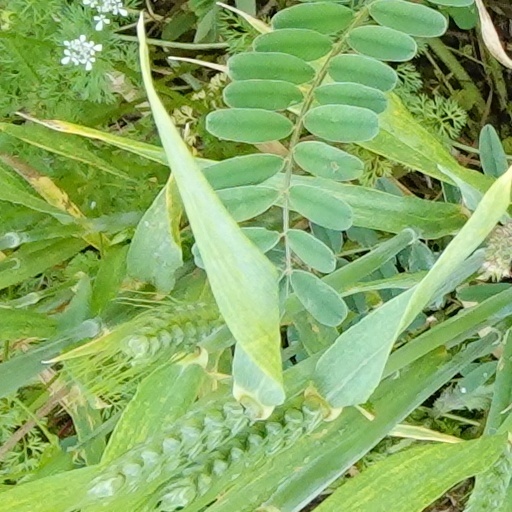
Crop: wheat